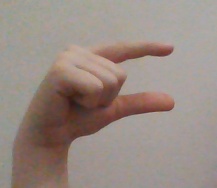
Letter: dal